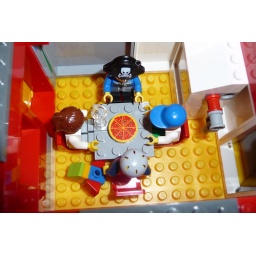
The Pirate, Skater, Mechanic and Cook sit around eating pizza in the Pirates hideout.View from above.